Pattadakal

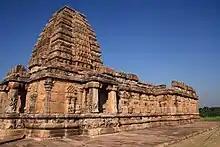
Papanatha temple

Although the temple is not the largest among those at Pattadakal it is nonetheless of imposing proportions. The temple has a square layout, with an east facing sanctum. The sanctum, surrounded by a covered "pradakshina patha" (circumambulatory path) lit by three carved windows. Inside the sanctum is a Shiva Linga. In front of the sanctum is a vestibule that is flanked on each side by smaller shrines. These shrines once contained carvings of Ganesha and Durga, but the carvings have since gone missing. Further east of the hall is a seated Nandi. Past the vestibule is a mandapa within which are sixteen massive pillars set in groups of four, which may have been added after construction of the temple was completed.